Swazi Democratic Party

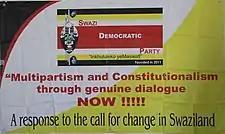
A SWADEPA political banner

The Swazi Democratic Party, also known by its abbreviation SWADEPA, is a political party in Eswatini led by its president Jan Sithole. SWADEPA was established in 2011 and took part in the 2013 parliamentary elections in Swaziland by putting up candidates running as individuals.